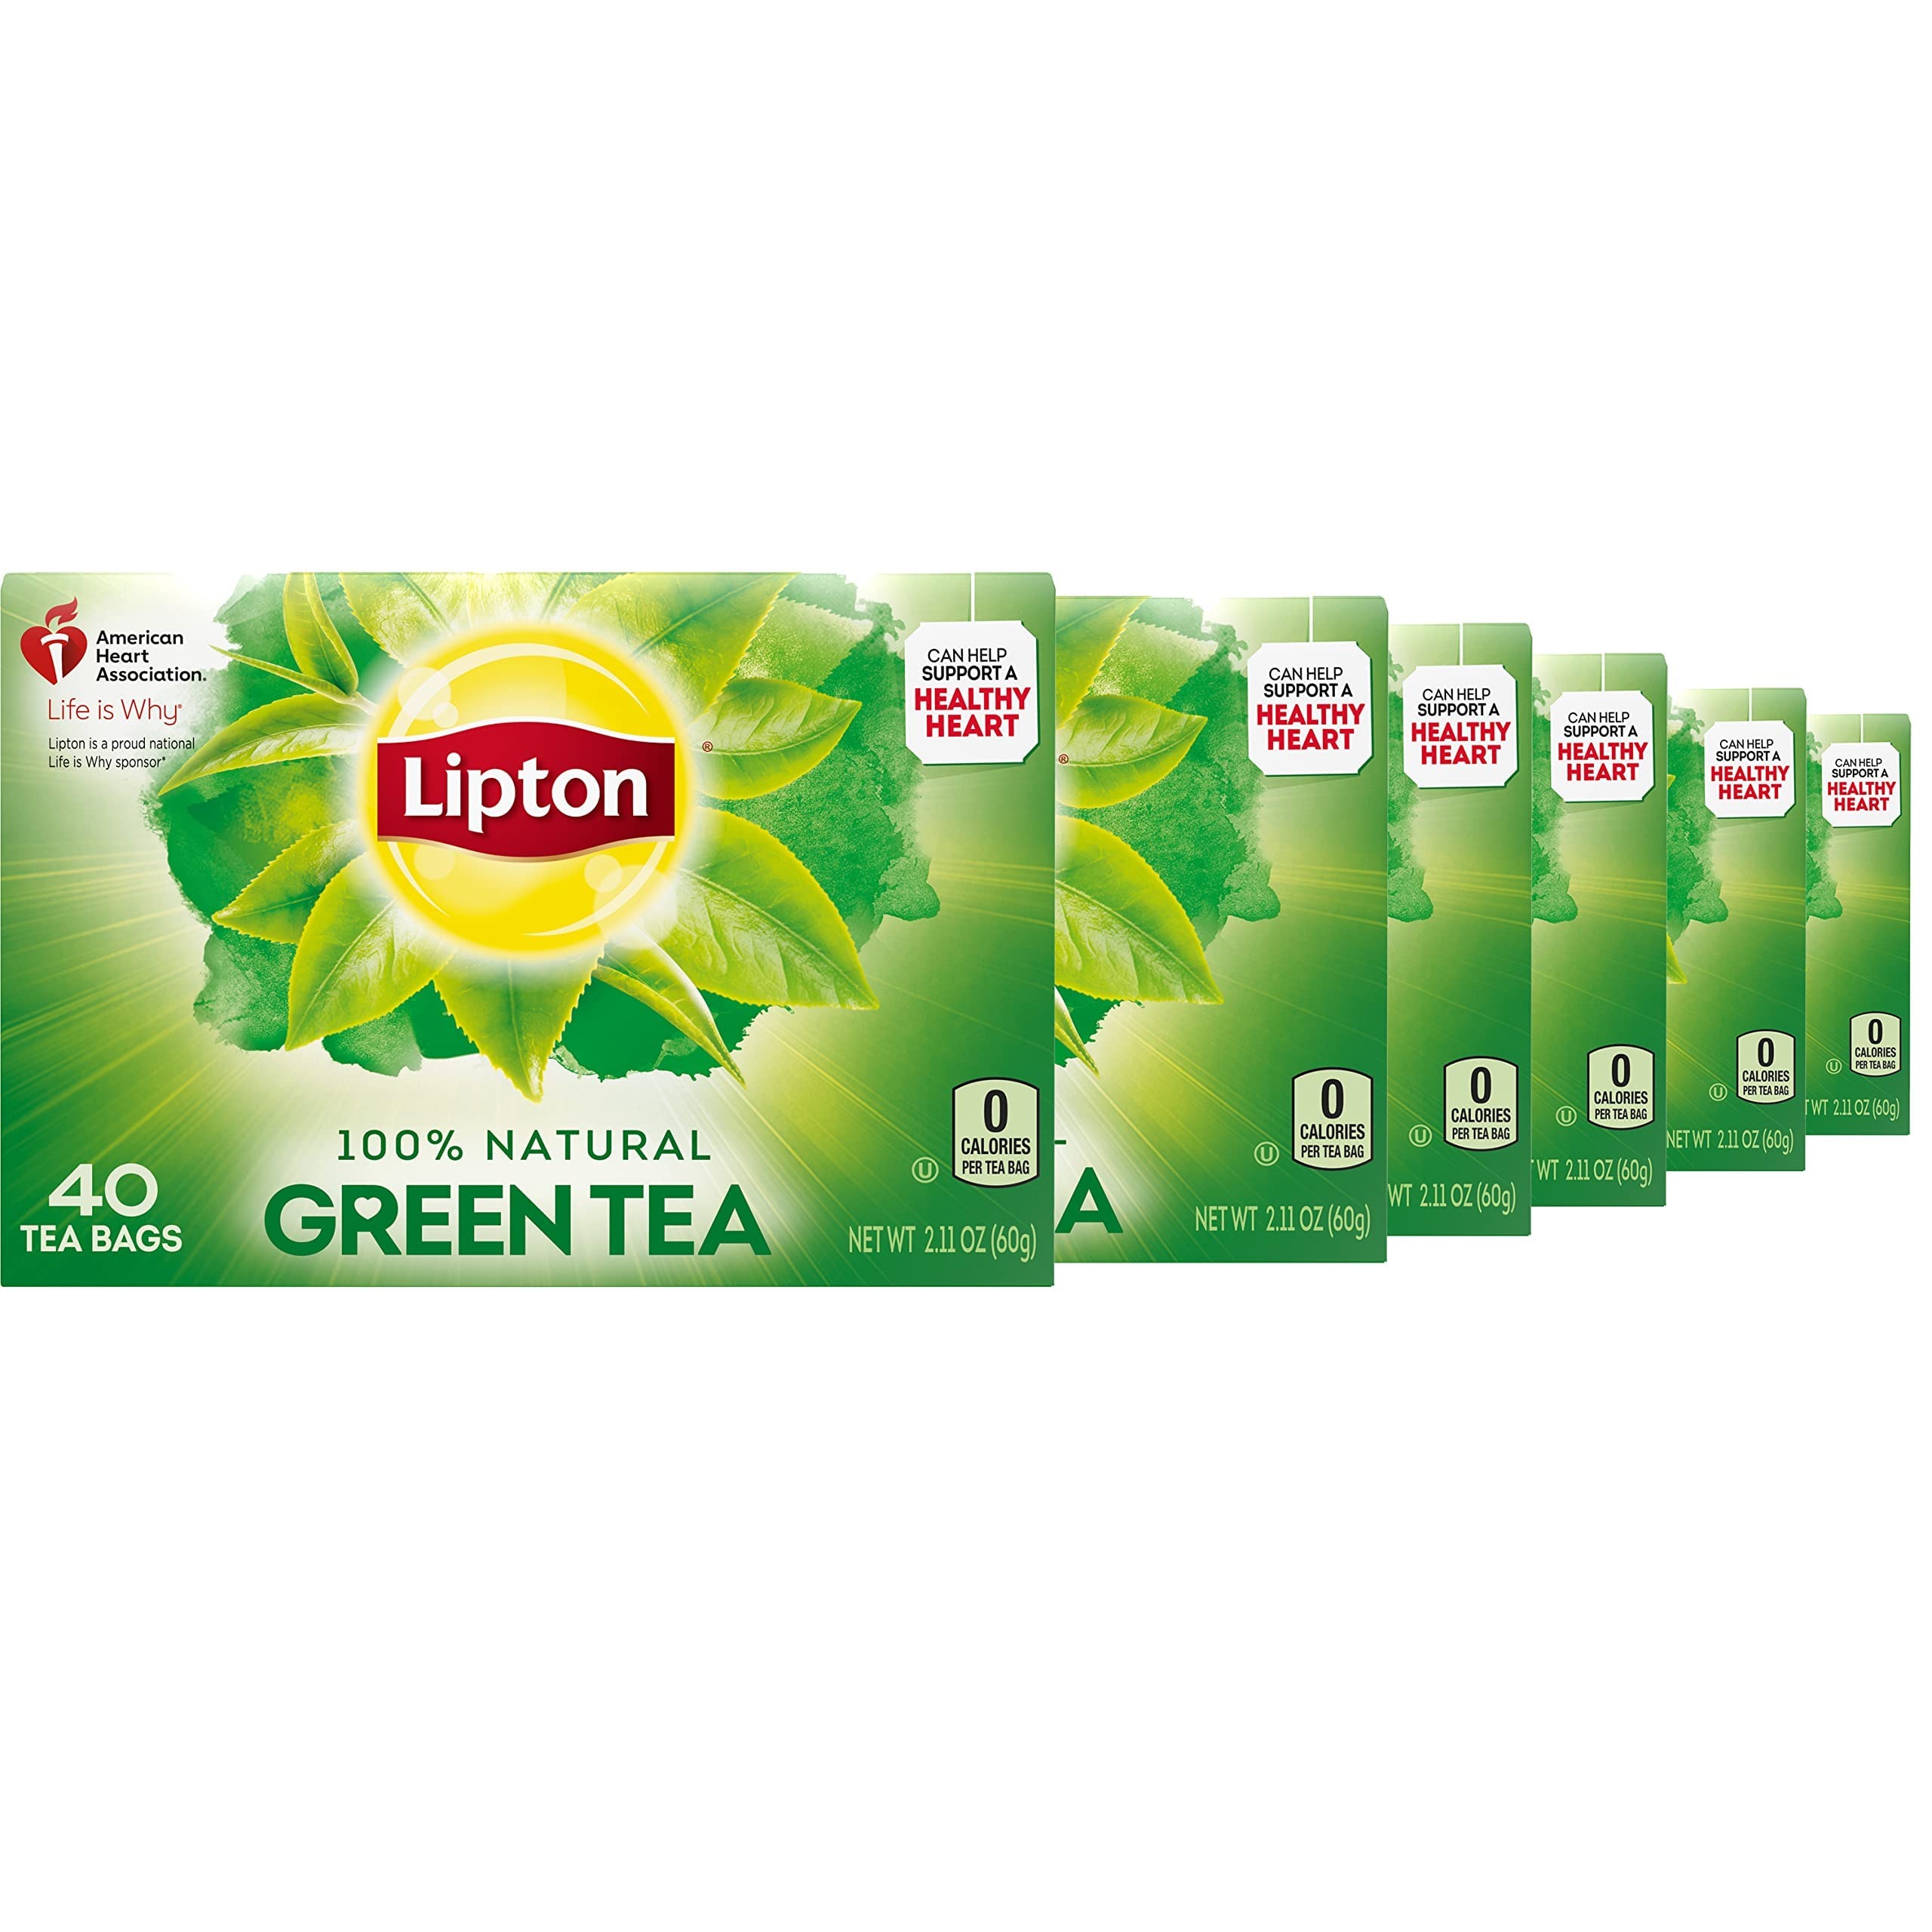
Item Name: Lipton Green Tea Bags, Unsweetened Iced or Hot Tea Bags, 240 Total Tea Bags (40ct - Pack of 6)
Bullet Point 1: LIPTON GREEN TEA: Indulge in a healthy heart Lipton unsweetened 100 percent natural green tea picked at the peak of freshness for hot tea or iced tea
Bullet Point 2: WHAT YOU'LL GET: Healthy Heart Lipton 100% Natural Green Tea flavored with Rainforest Alliance Certified green tea bags, 40 tea bags per pack, 6 packs total
Bullet Point 3: WAKE UP WITH LIPTON: This Lipton green tea is caffeinated, so you can enjoy the cafe experience in the comfort of your own home first thing in the morning or anytime you need a boost
Bullet Point 4: EASY TO MAKE: To make this delicious green tea, simply bring water to a boil and let the Lipton tea bag steep for about two minutes before sipping for hot tea, or pour it over ice for iced tea
Bullet Point 5: TRUSTED COMPANY: Lipton is a British-American tea brand. Since Sir Thomas Lipton founded this company in 1890, it has been a trusted company for centuries, offering a smooth taste and good flavor
Value: 240.0
Unit: Count

Price: 13.08